Human rights violations by the CIA

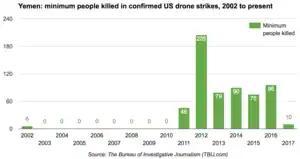
Graph of average casualties in drone strikes ordered by the United States in Yemen, 2002–2017.

At least since World War II, a distinction has been drawn between assassination of civilian leaders, and targeted killings of leaders of fighting organizations, including the British-Czech Operation Anthropoid (the killing of SS officer Reinhard Heydrich, acting Reichsprotektor of the Protectorate of Bohemia and Moravia), a failed British attempt to kill Field Marshal Erwin Rommel, and Operation Vengeance, the shooting down of Isoroku Yamamoto by the US Air Force.